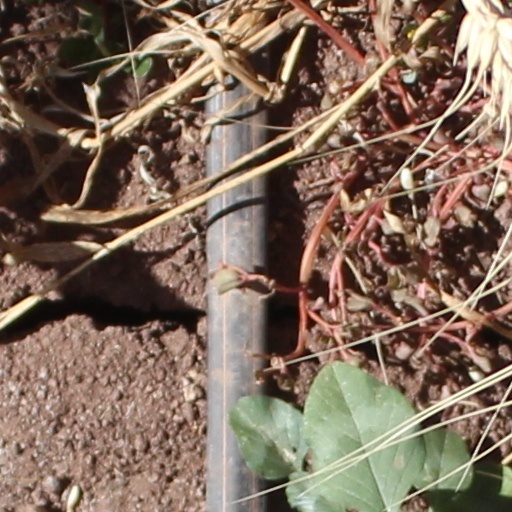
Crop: wheat